Mersekhemre Ined

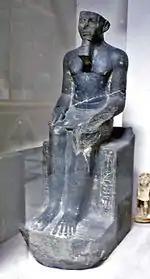
Statue of Mersekhemre Neferhotep II, who could be the same person as Mersekhemre Ined. Discovered in the Karnak cachette, now on display in the Egyptian Museum, CG 42024.

Mersekhemre Ined was a pharaoh of the late 13th Dynasty, possibly the thirty-fifth king of this dynasty. As such he would have reigned from Memphis over Middle and Upper Egypt for a short time either during the early or mid-17th century, from 1672 until 1669 BC or from 1651 until 1648 BC. He may be the same king as Mersekhemre Neferhotep II.